Harti

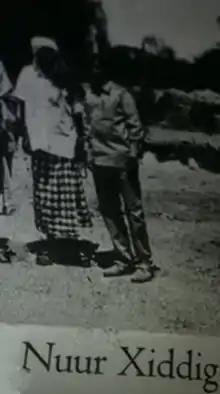
(Abdi) Nur Hedik (white shirt), wearing the emblematic "Kuuk Darawiish" prayer bead on his left wrist and the emblematic Darawiish duubcad turban on his head; Hedik was the commander of Dooxato (Darawiish cavalry) who had a Shiikhyaale division named after him, was of the western Ugaadhyahan clan.

The Majeerteen Sultanate (Migiurtinia) was founded in the mid-18th century. It rose to prominence the following century, under the reign of the resourceful Boqor (King) Osman Mahamuud. Centred in Aluula, it controlled much of northern and central Somalia in the 19th and early 20th centuries. The polity maintained a robust trading network, entered into treaties with foreign powers, and exerted strong centralized authority on the domestic front.